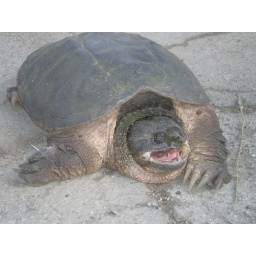
This guy was trying to cross the road in Washington County, Wisconsin